Jean-Benoît Dunckel

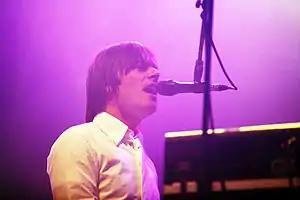
Jean-Benoît Dunckel performing in 2010 as one half of Air

Jean-Benoît Dunckel-Barbier (born 7 September 1969) is a French musician best known for being one half of the French music duo Air, along with Nicolas Godin.